Storybound

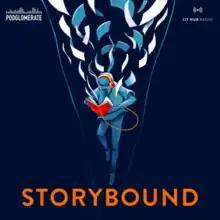

Storybound is a podcast created, produced, and hosted by Jude Brewer, with original music composed for each episode. The show is a collaboration between "Lit Hub" and The Podglomerate podcast network, featuring household names and Pulitzer Prize winning authors alongside relatively unknown bands, singer-songwriters, and composers. Season 1 debuted on December 3, 2019. Inspired from Brewer's "Storytellers Telling Stories", "Storybound" surpassed a million downloads in its first year, following up with seasons 2 and 3, the latter of which has been recognized for experimental cross-genre music compositions with sampling created and arranged by Brewer.